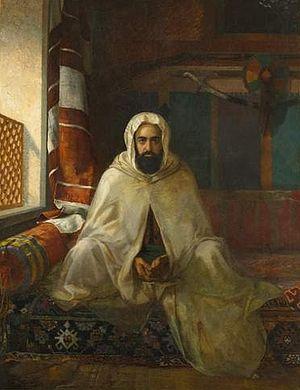
Portrait d'Abd el-Kader peint à Constantinople
Abdelkader ibn Muhieddine, aussi connu comme l'Émir Abdelkader, ou Abdelkader El Djezairi, né le 6 septembre 1808 à El Guettana, dans la Régence d'Alger, et mort le 26 mai 1883 à Damas, alors dans l'Empire ottoman et dans l'actuelle Syrie, est un émir, chef religieux et militaire algérien, qui mène une lutte contre la conquête de l'Algérie par la France au milieu du XIXᵉ siècle.
Stanisław Chlebowski est un peintre orientaliste polonais.